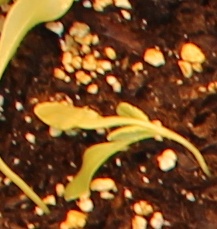
Label: Sugar beet